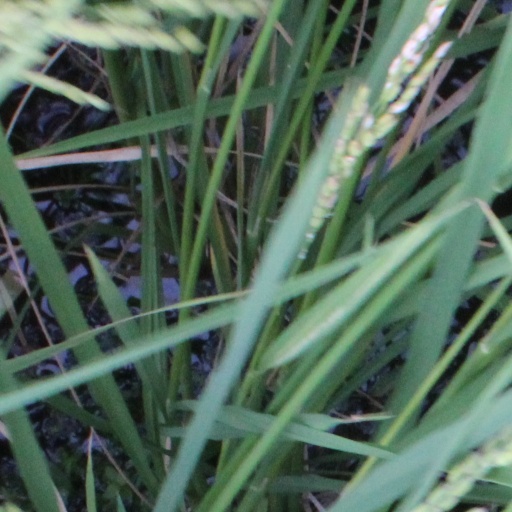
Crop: rice